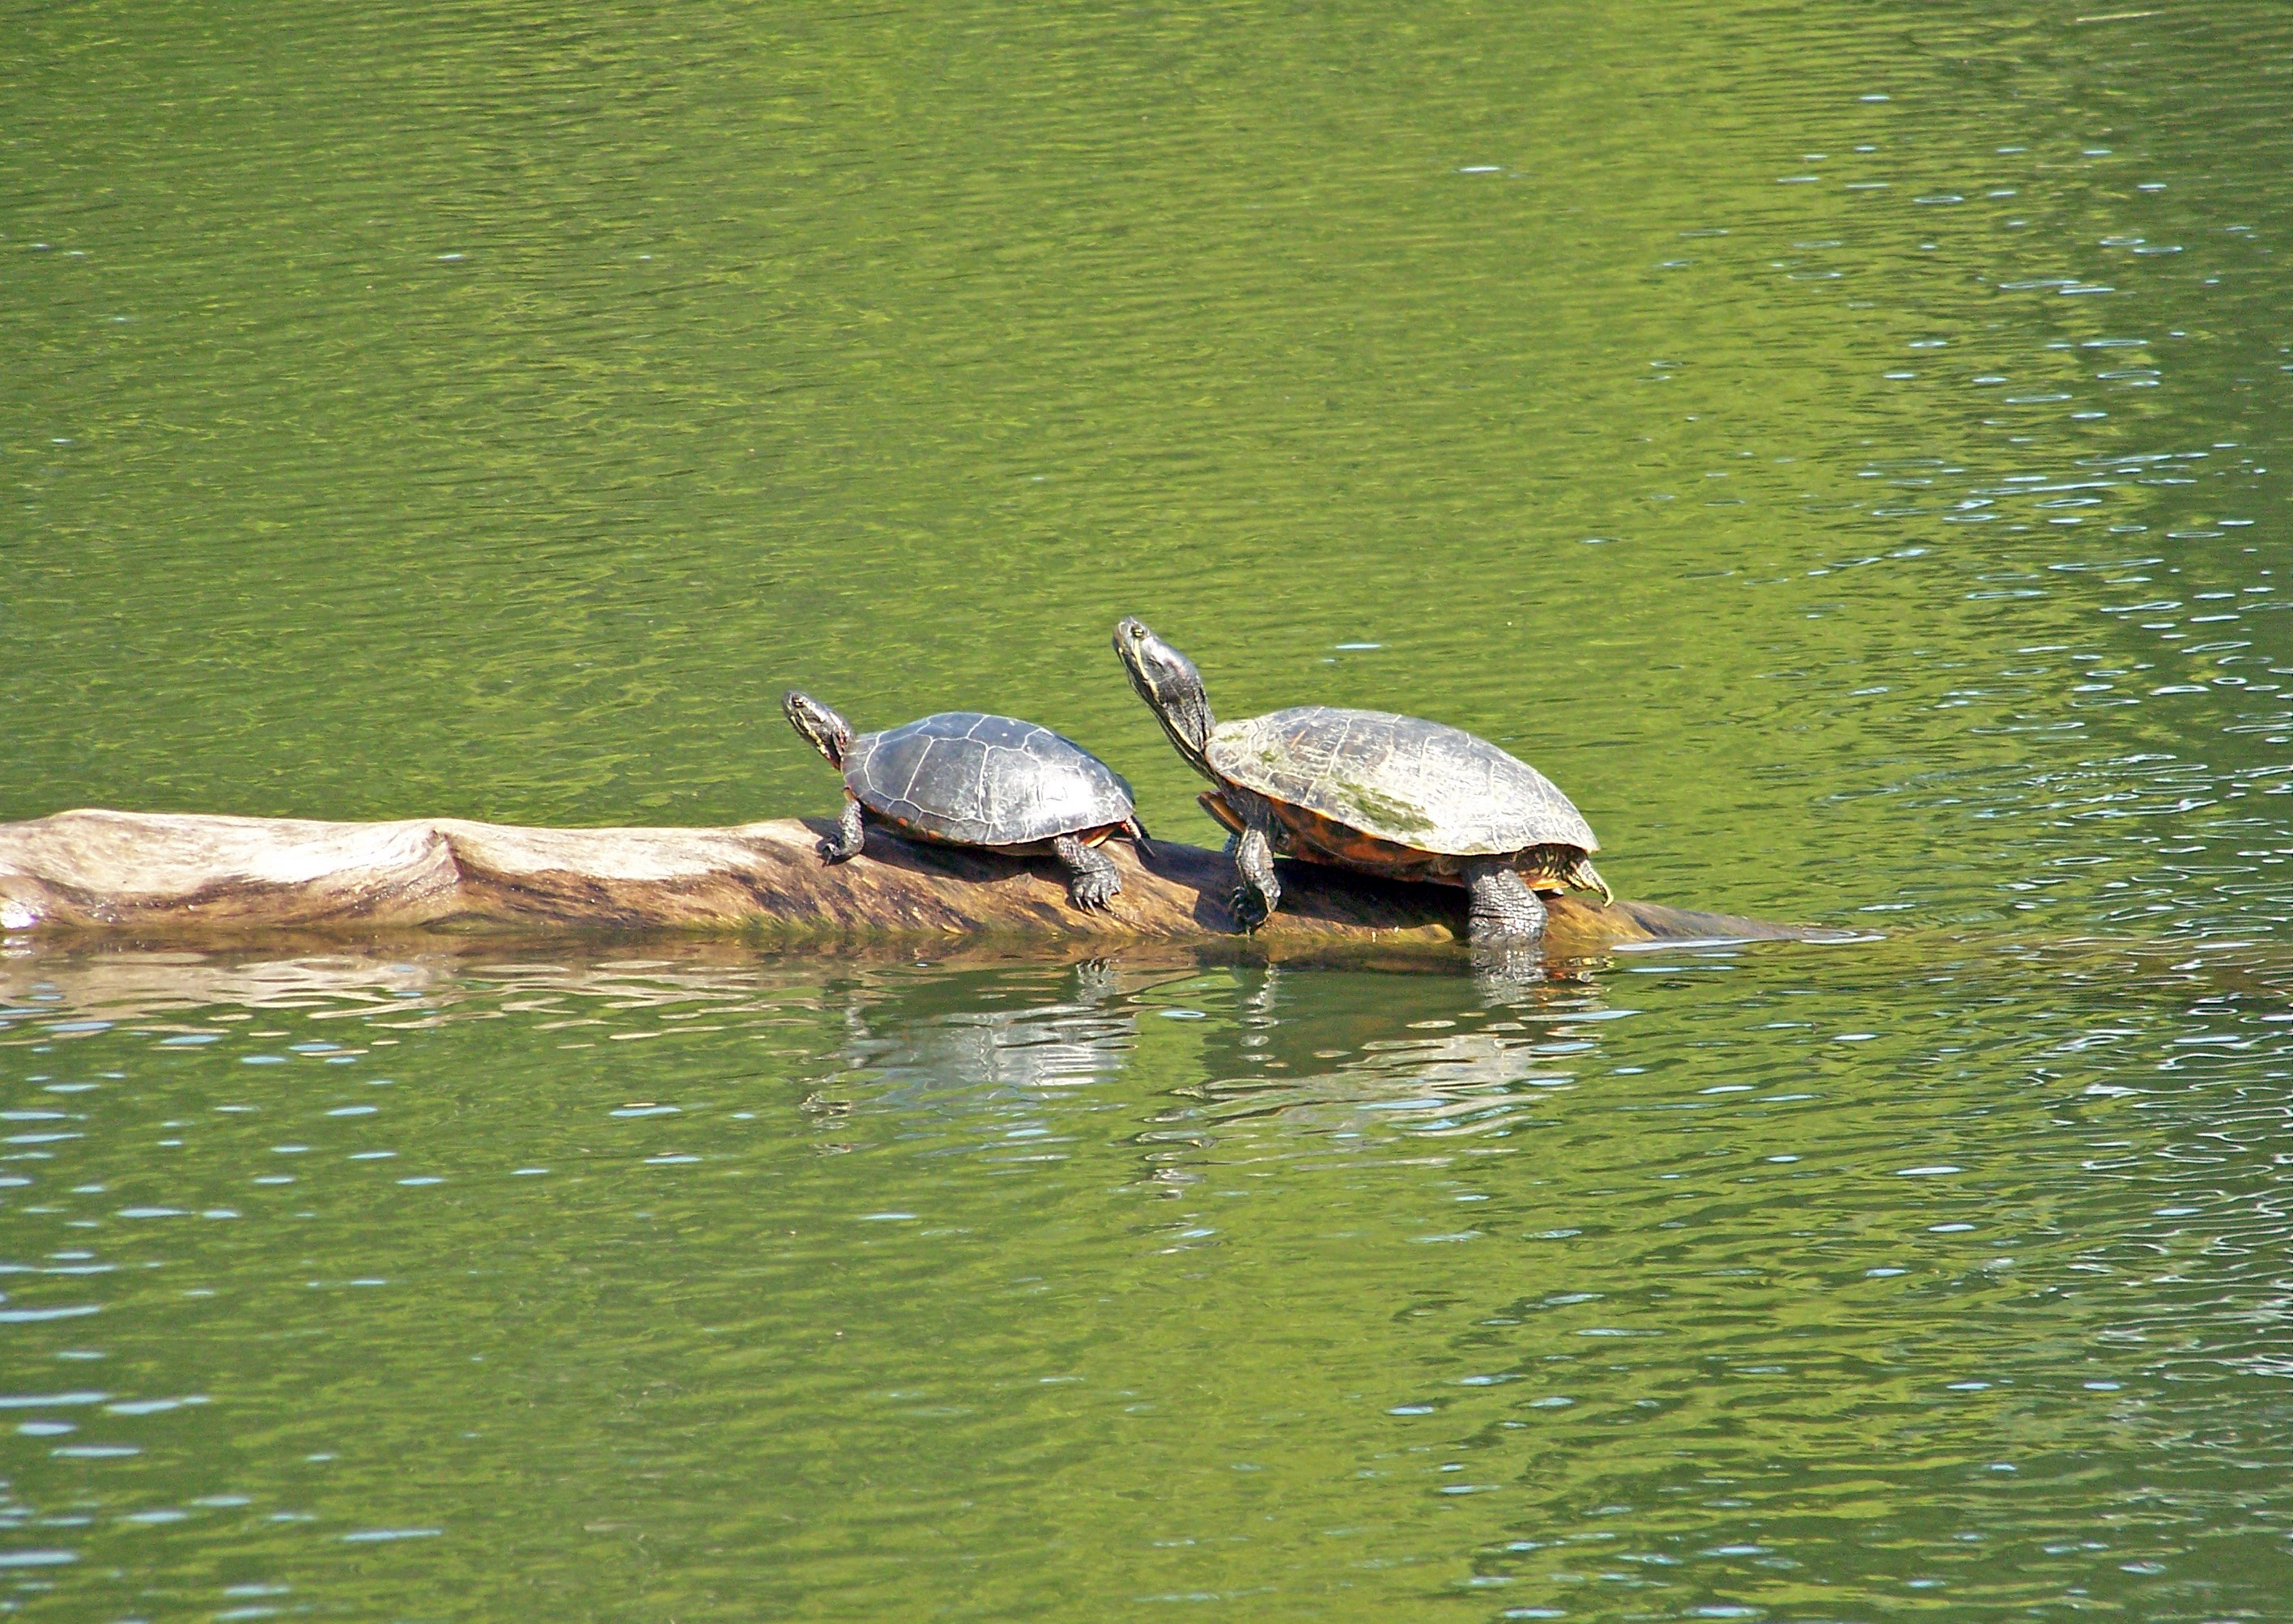
water, nature, bird, lake, animal, pond, wildlife, turtle, reptile, fauna, vertebrate